Gateway of India

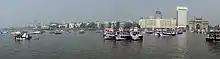
Gateway of India. Taj Mahal Hotel and Mumbai skyline from Elephanta Island ferry

In February 2019, Seagate Technology and CyArk embarked on a mission to digitally record and preserve the Gateway, by digital scanning and archiving of the monument. The images and data collected will be used to make photo-real three dimensional models. This is a part of CyArk's international programme for digitally preserving heritage monuments. It involves aerial surveys conducted with terrestrial laser scanning (LiDAR), drones, and photogrammetry exercises. The drawings and three-dimensional models will inform any future reconstruction works.